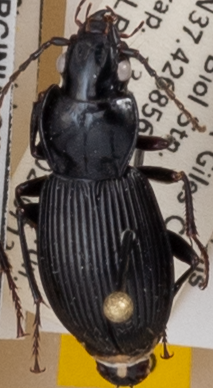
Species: Pterostichus coracinus
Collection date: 2021-07-13
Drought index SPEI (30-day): -1.372
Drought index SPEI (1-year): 0.47
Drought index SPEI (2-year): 1.16